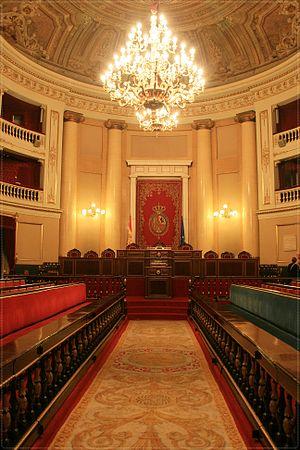
Le Sénat est la chambre haute du Parlement espagnol, les Cortes Generales. Exerçant conjointement le pouvoir législatif et le contrôle du gouvernement avec le Congrès des députés, il se compose d'un nombre variable d'élus ne pouvant être inférieur à 225 élus selon un système mixte : au suffrage universel par province ou par île, ou par les assemblées des communautés autonomes.